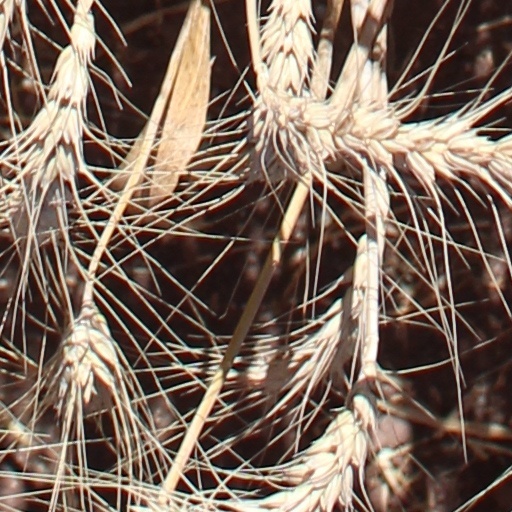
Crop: wheat